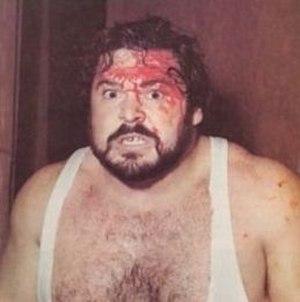
Ivan Putzki en couverture d'un programme de catch de l'America Wrestling Association d'octobre 1974